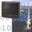
Label: television